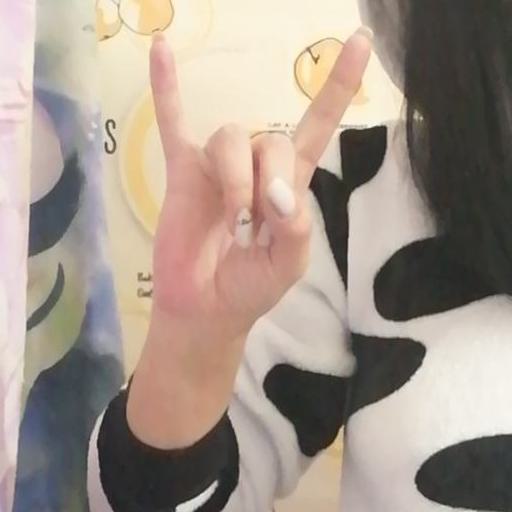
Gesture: rock